Gentlemen (2014 film)

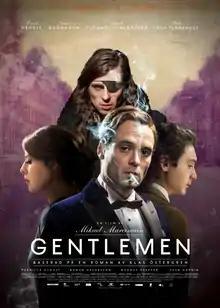
Swedish theatrical release poster

Gentlemen is a 2014 romantic thriller film directed by Mikael Marcimain, based on the novel of the same name by Klas Östergren. The film was nominated for the 2015 Nordic Council Film Prize.